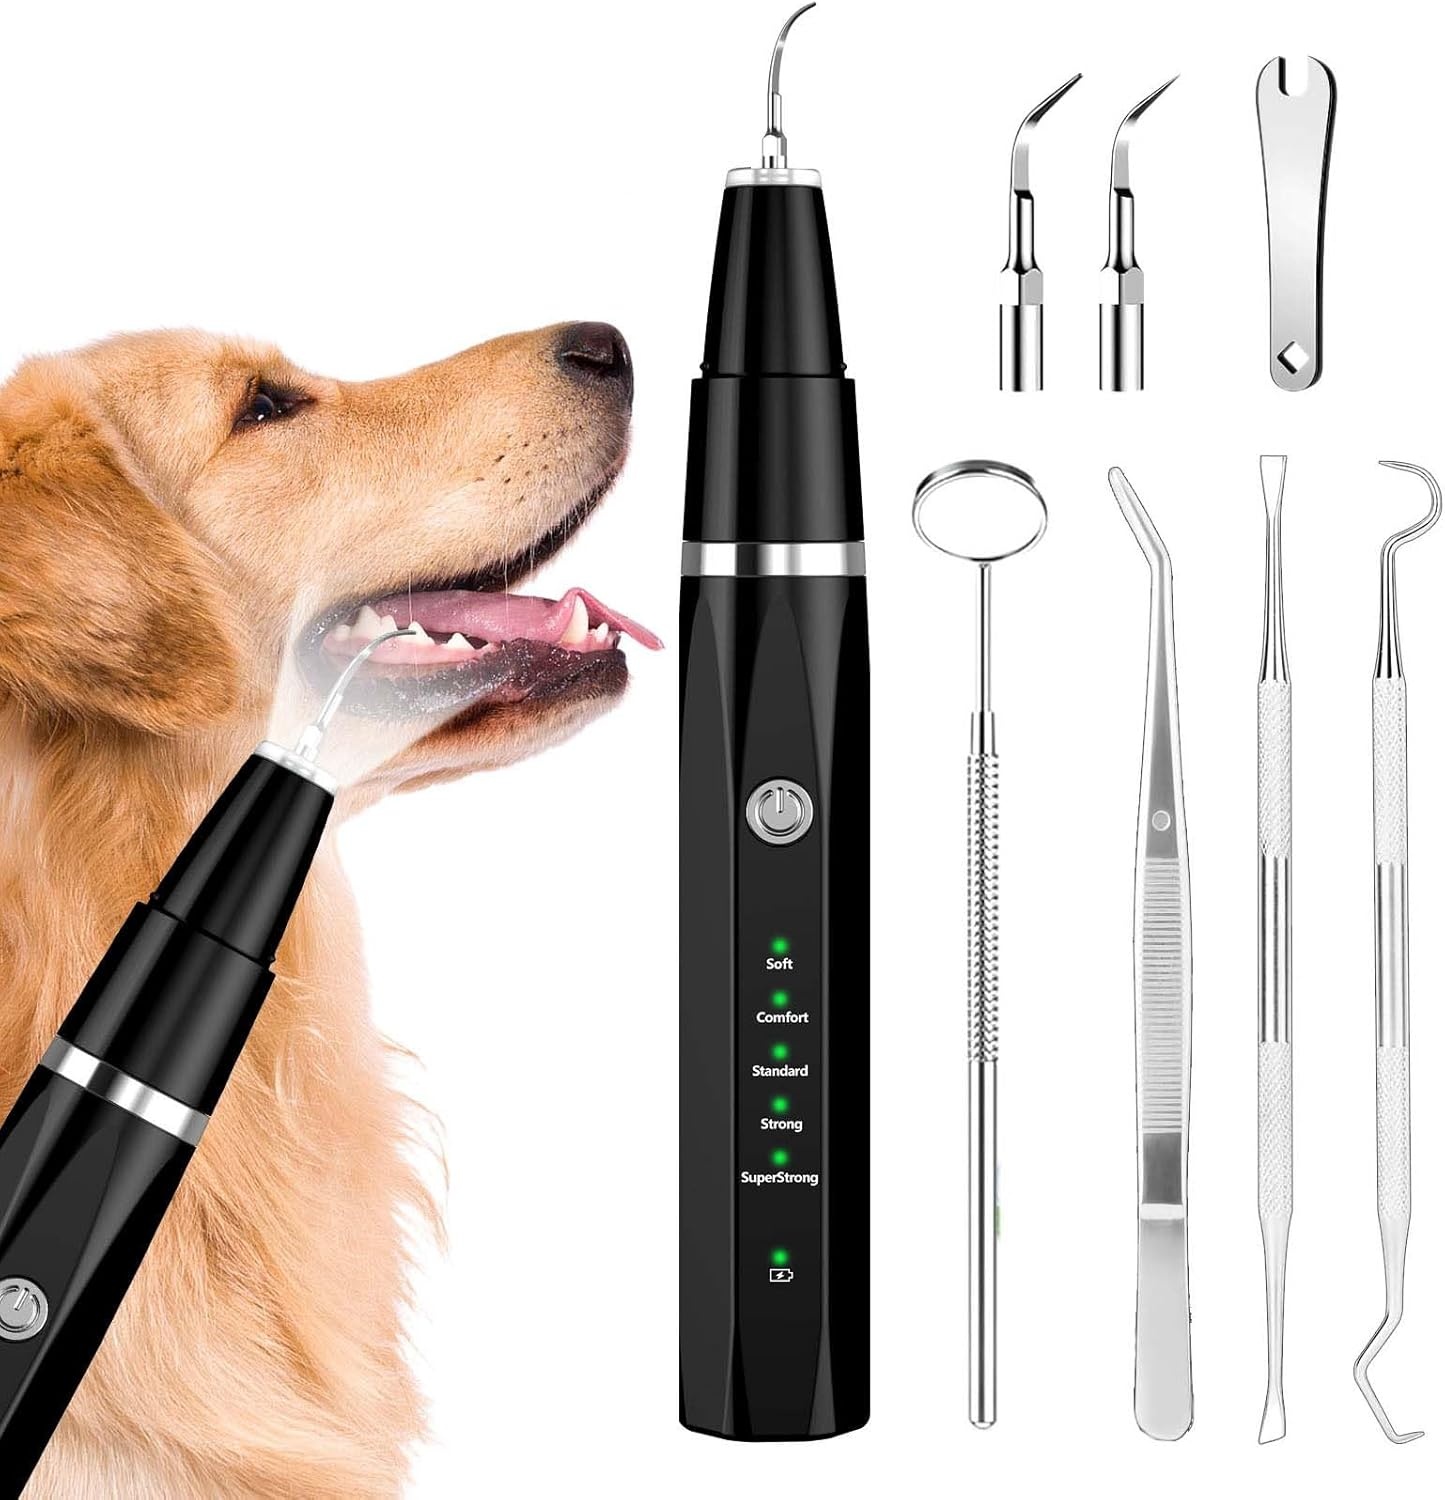
Rimuovi Tartaro per Animali - Spazzolino Elettrico ad Ultrasuoni
Mantieni i denti del tuo animale domestico splendenti con il nostro rimuovi tartaro ad ultrasuoni! Questo dispositivo di pulizia professionale rimuove rapidamente tartaro, macchie e placca senza causare disagio al tuo animale. Grazie alla tecnologia avanzata ad ultrasuoni, è una soluzione delicata ma potente per mantenere l'igiene orale del tuo animale domestico a casa. Perché hai bisogno di questo ora: Risultati Veloci: Rimozione efficace di tartaro e placca in pochi minuti. Delicato e Sicuro: Le onde ultrasoniche garantiscono un'esperienza senza dolore per il tuo animale. Qualità Veterinaria: Risparmia sui costi delle visite veterinarie pulendo a casa. Non aspettare oltre! Migliora la salute orale del tuo animale oggi – scorte limitate disponibili!
Brand: TrendsBySarando.it
Category: Animals & Pet Supplies > Pet Supplies > Pet Oral Care Supplies > Dental Sprays